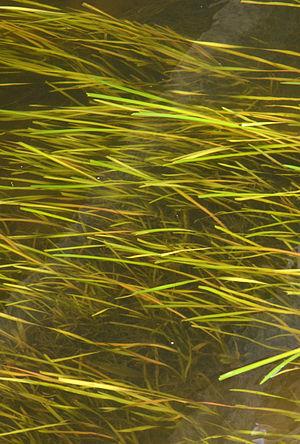
Herbier subaquatique essentiellement composé de Vallisneria spiralis ondulant dans le courant photographié dans la Dronne, à Brantôme mi- Aout 2014, devant l’Abbaye Saint-Pierre de Brantôme
Un herbier est un groupe de plantes aquatiques enracinées et densément présentes, vivant à faible profondeur et généralement ancrées dans le sable ou de la vase par des racines ou rhizomes. C'est aussi un habitat subaquatique.
La Dronne est une rivière du sud-ouest de la France, sous-affluent de la Dordogne par l'Isle.